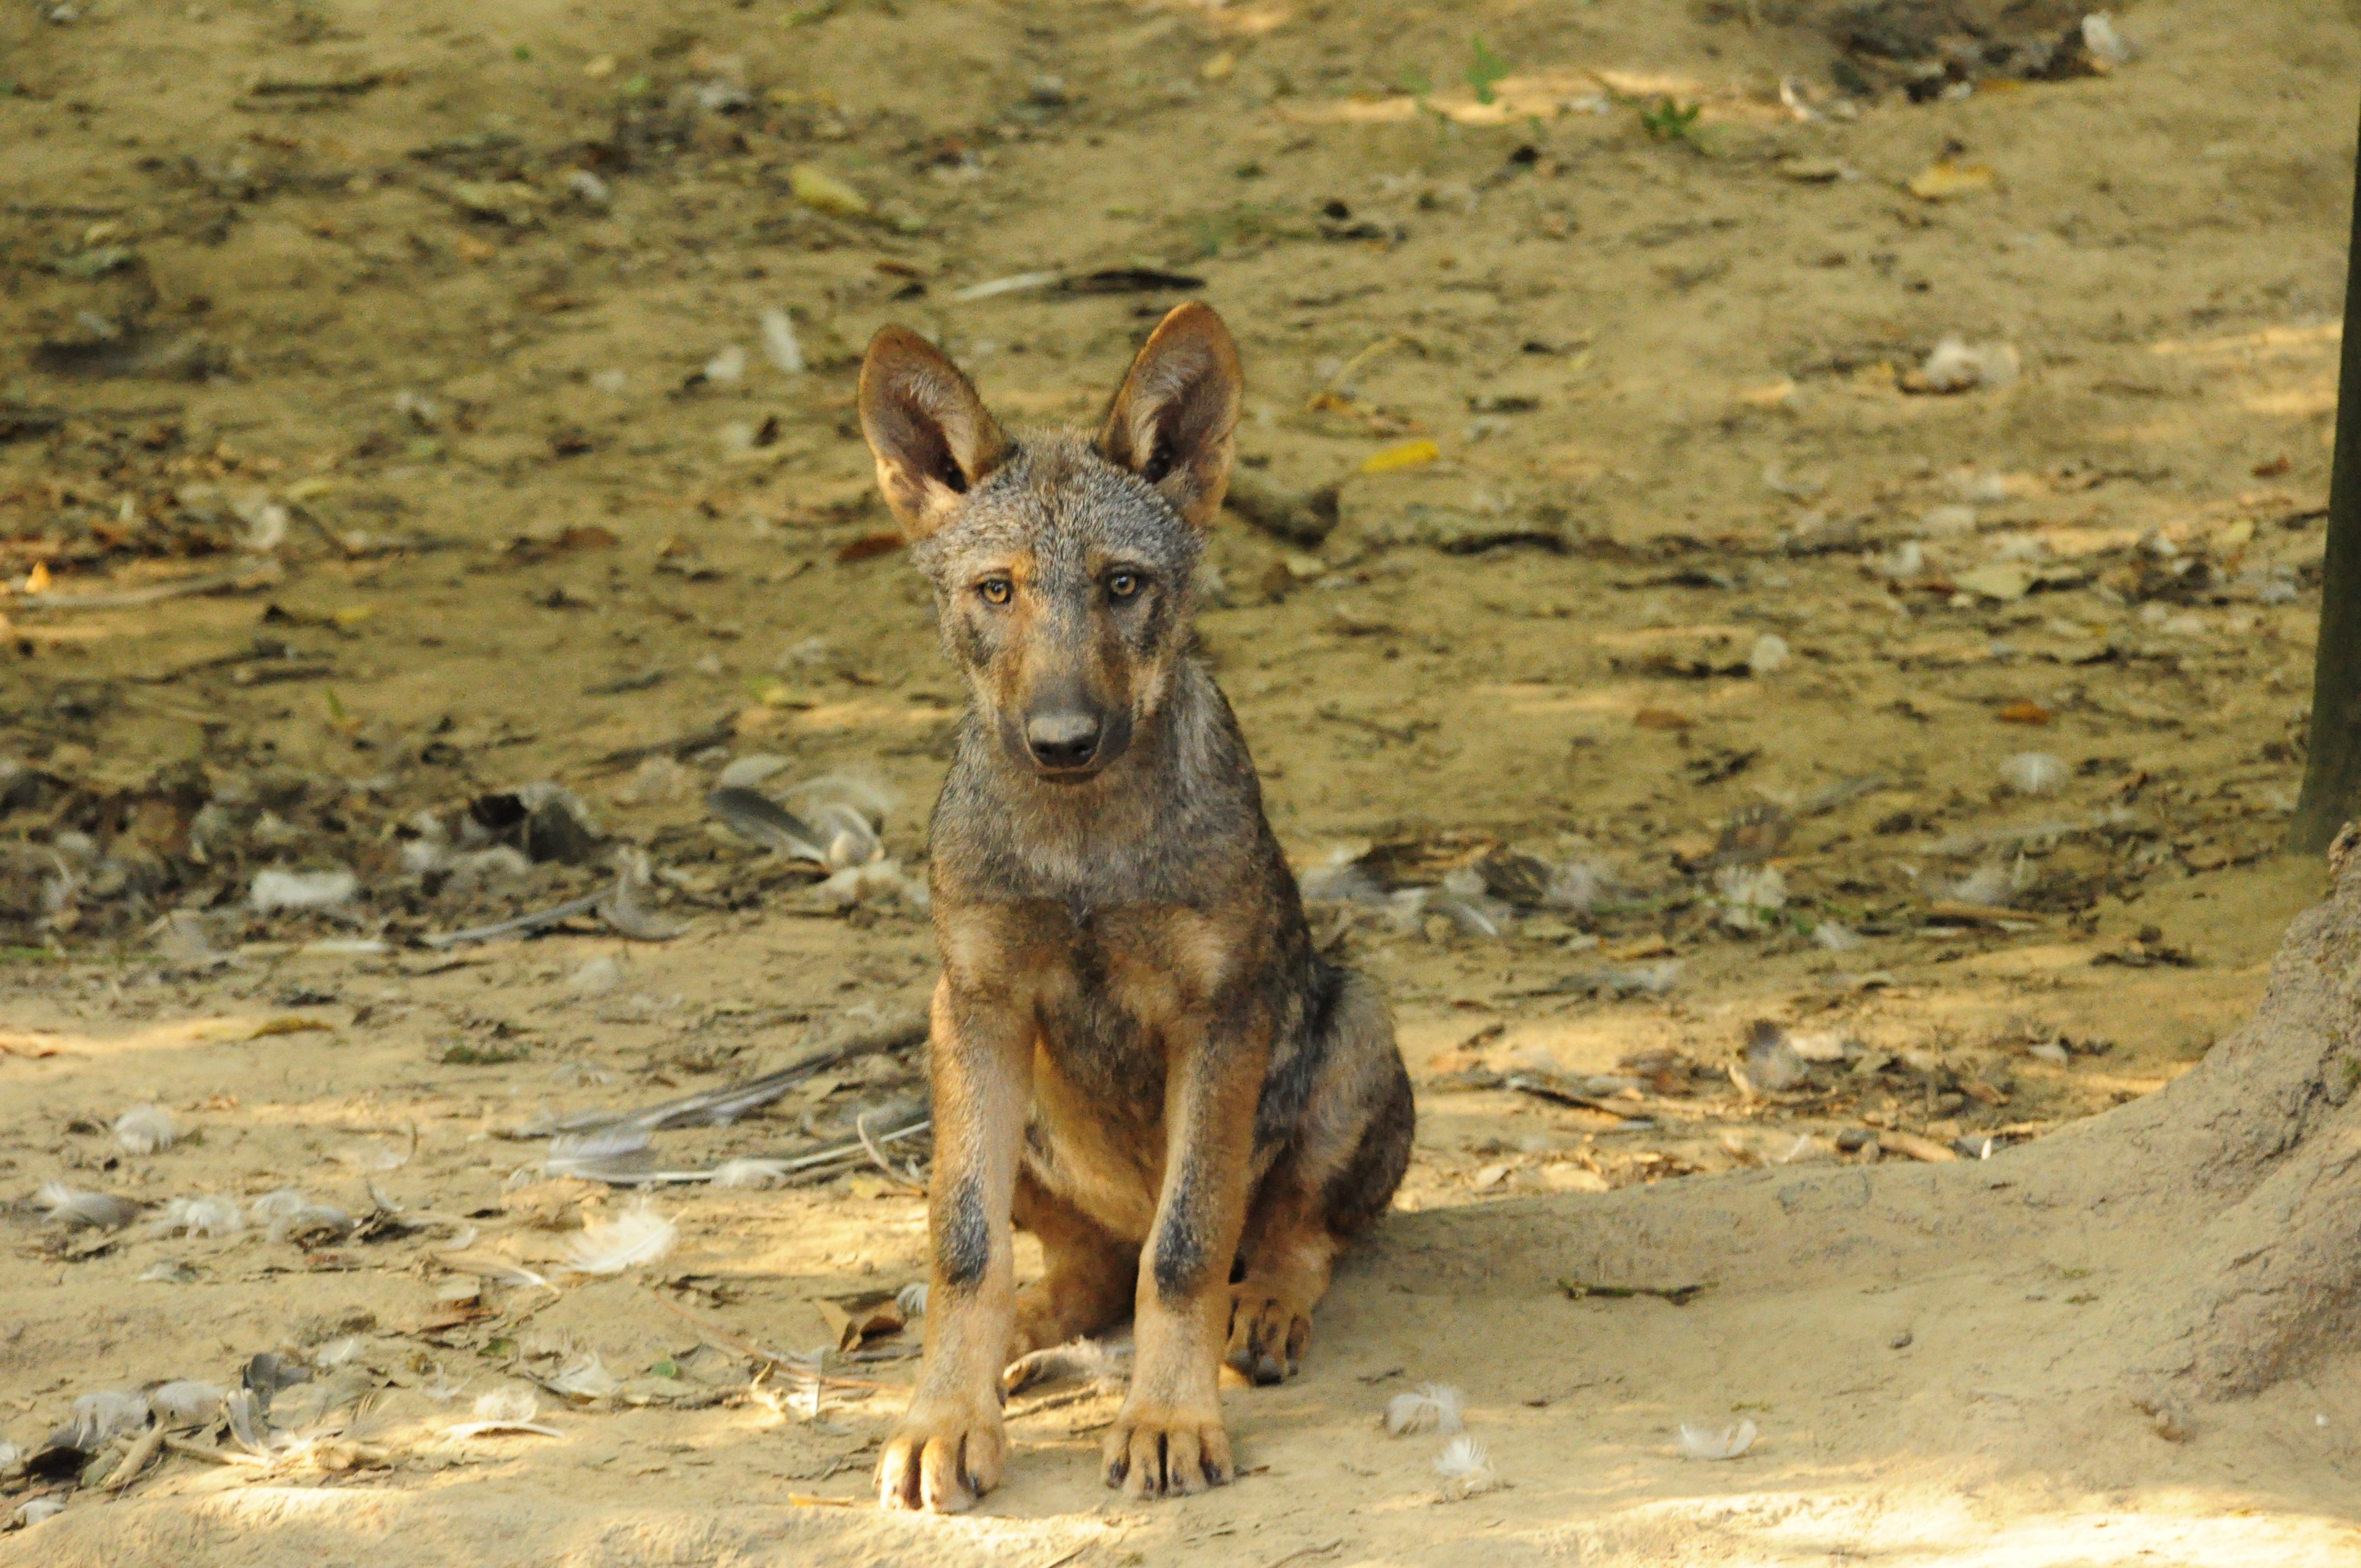
nature, puppy, wildlife, zoo, mammal, wolf, fauna, vertebrate, animal world, jackal, wanted, dingo, dog like mammal, red wolf, dhole